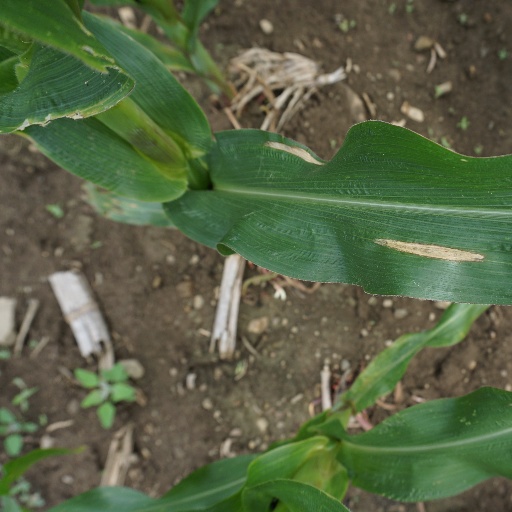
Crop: maize; corn